Capstone Farm Country Park

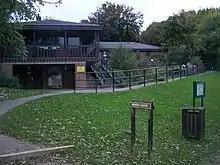
The Visitor Centre

Visitors to the park, near Gillingham, can experience ancient woodlands, including: